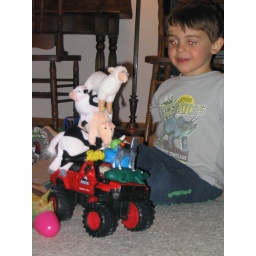
Adrien was quite proud of this tower of animals on his truck that he built all by himself!